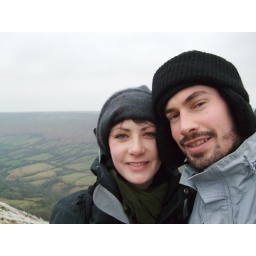
pete and vic on black hill in wales